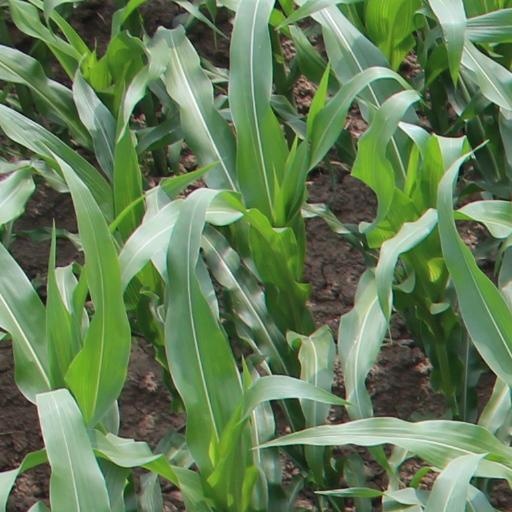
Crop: maize; corn